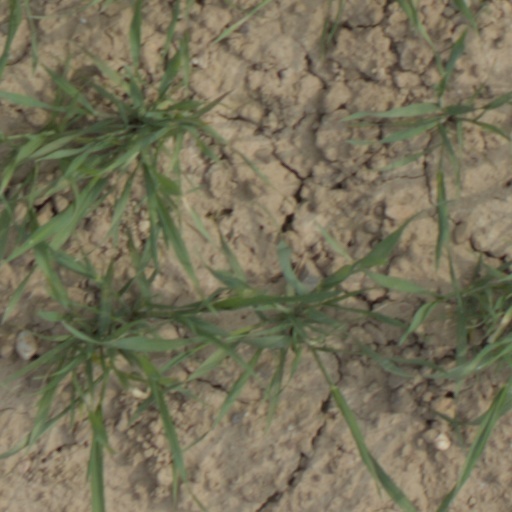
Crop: wheat